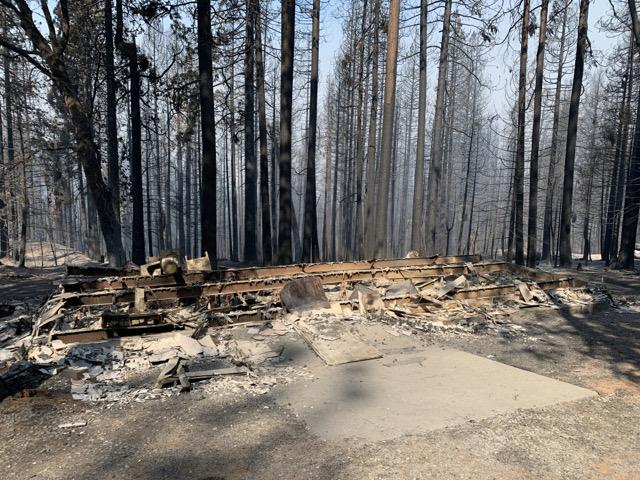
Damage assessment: destroyed